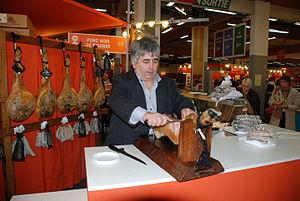
Stand du Noir de Bigorre SISQA 2013 :Armand Touzanne Directeur du Consortium Noir de Bigorre
Le porc noir de Bigorre est une appellation d'origine contrôlée agroalimentaire concernant la viande de porc gascon. Cette race ancienne est élevée selon un cahier des charges en Bigorre, aux confins des Hautes-Pyrénées, du Gers et de la Haute-Garonne.